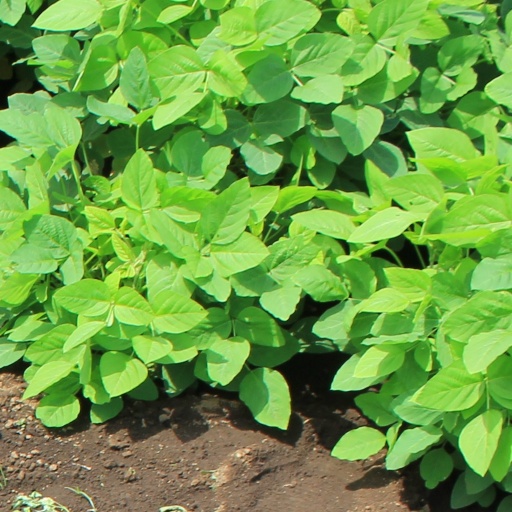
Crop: soybean